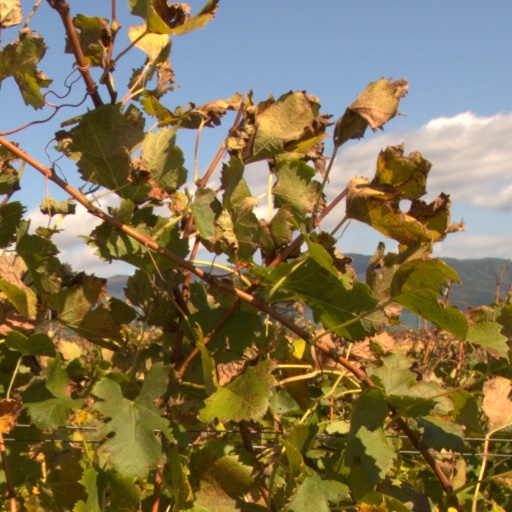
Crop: grape